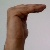
The image shows a hand gesture representing a space in Indian Sign Language.